Serras do Porto Park

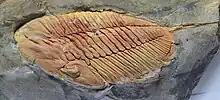
Trilobite fossil.

In 1993, the area encompassing the Santa Justa, Pias, and Castiçal mountains was included in a proposal for a metropolitan park, envisioned as part of a structural ecological corridor. Its purpose was to serve as a green buffer and contribute to the environmental balance of the entire Porto Metropolitan Area ecosystem. In 2009, in the study "Rede de Parques Metropolitanos na Grande Área Metropolitana do Porto", landscape architect Teresa Andresen proposed the creation of the "Parque do Salto" as part of the National Network of Protected Areas.